Iriya Station (Kanagawa)

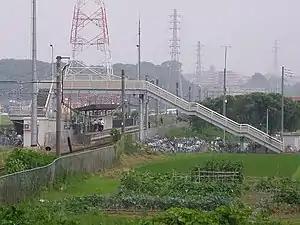
Iriya Station in June 2007

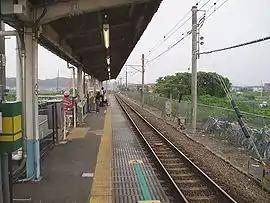
Platform of Iriya Station

Iriya Station is served by the Sagami Line, and is located 18.9 kilometers from the terminus of the line at .